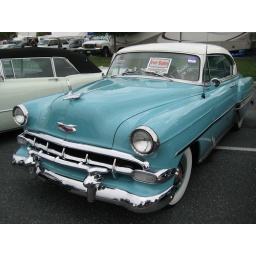
Seen in the car for sale areas of Hershey 2009. Claims to be the biggest old car market in the world. October 2009